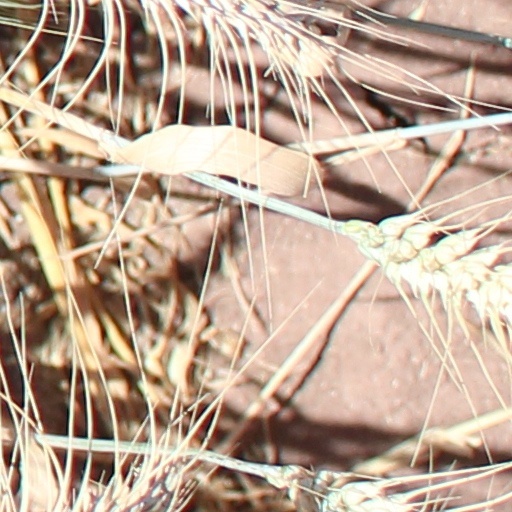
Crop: wheat